Indian cuisine

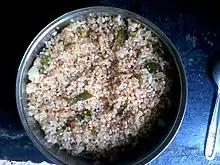

The cuisine of Telangana consists of the Telugu cuisine, of Telangana's Telugu people as well as Hyderabadi cuisine (also known as Nizami cuisine), of Telangana's Hyderabadi Muslim community.